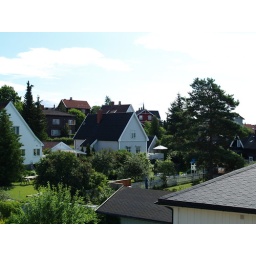
The neighborhood around my parents' house in Hamar, taken from the window of my old room (now guestroom)